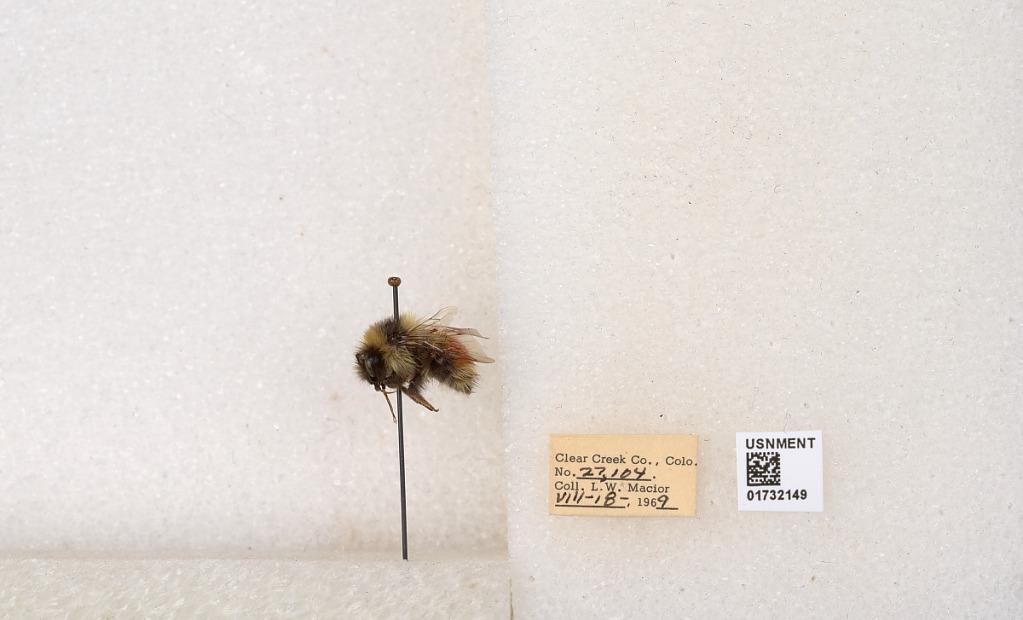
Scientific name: Bombus (Pyrobombus) sylvicola Kirby
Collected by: L. Macior
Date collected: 1969-8-18
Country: United States
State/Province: Colorado
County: Clear Creek
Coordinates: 39.7006, -105.694